Šmartno ob Dreti

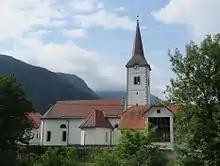
Saint Martin's Church

The local parish church in the centre of the village is dedicated to Saint Martin and belongs to the Roman Catholic Diocese of Celje. It was first mentioned in documents dating to 1426, but has numerous later additions.